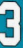
Number: 3